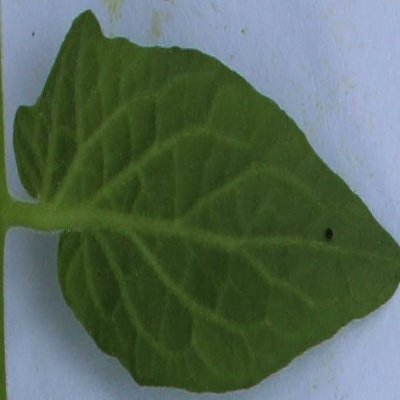
Crop: Tomato
Condition: healthy